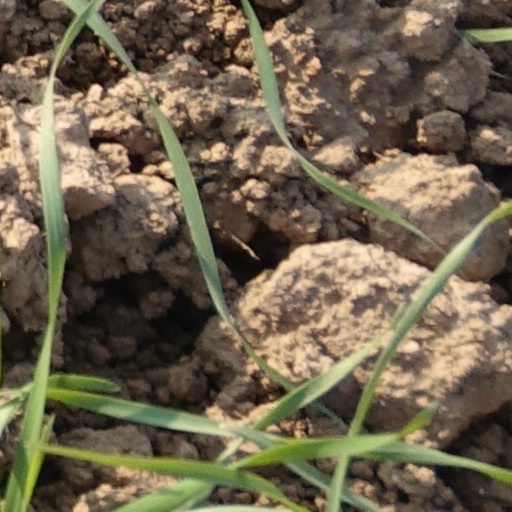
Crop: wheat